David Heinemeier Hansson

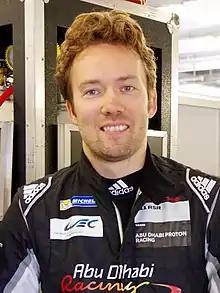
Hansson in 2016

David Heinemeier Hansson, also known by his initials DHH, is a Danish programmer, writer, entrepreneur, and racing driver. He is the creator of Ruby on Rails, a web framework written in Ruby. He is also a partner and chief technology officer at the web-based software development firm 37signals.